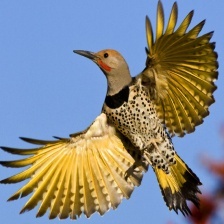
Species: GILDED FLICKER
Scientific name: COLAPTES AURATUS